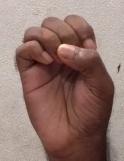
ASL sign: E